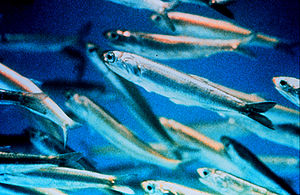
Ansjosfamilien
Ansjosfamilien er en familie af små planktonspisende saltvandsfisk i ordenen sildefisk. De findes i store dele af verden, men forefindes oftest i i tempererede vandområder og er meget sjældne eller fraværende i meget kolde eller meget varme havområder.